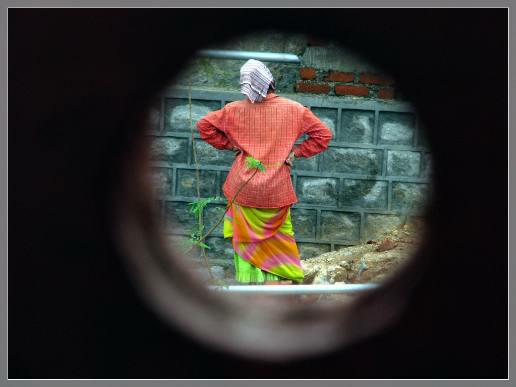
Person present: Yes